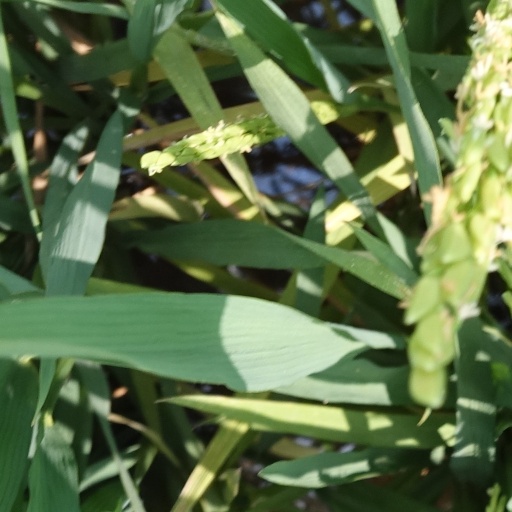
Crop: rice